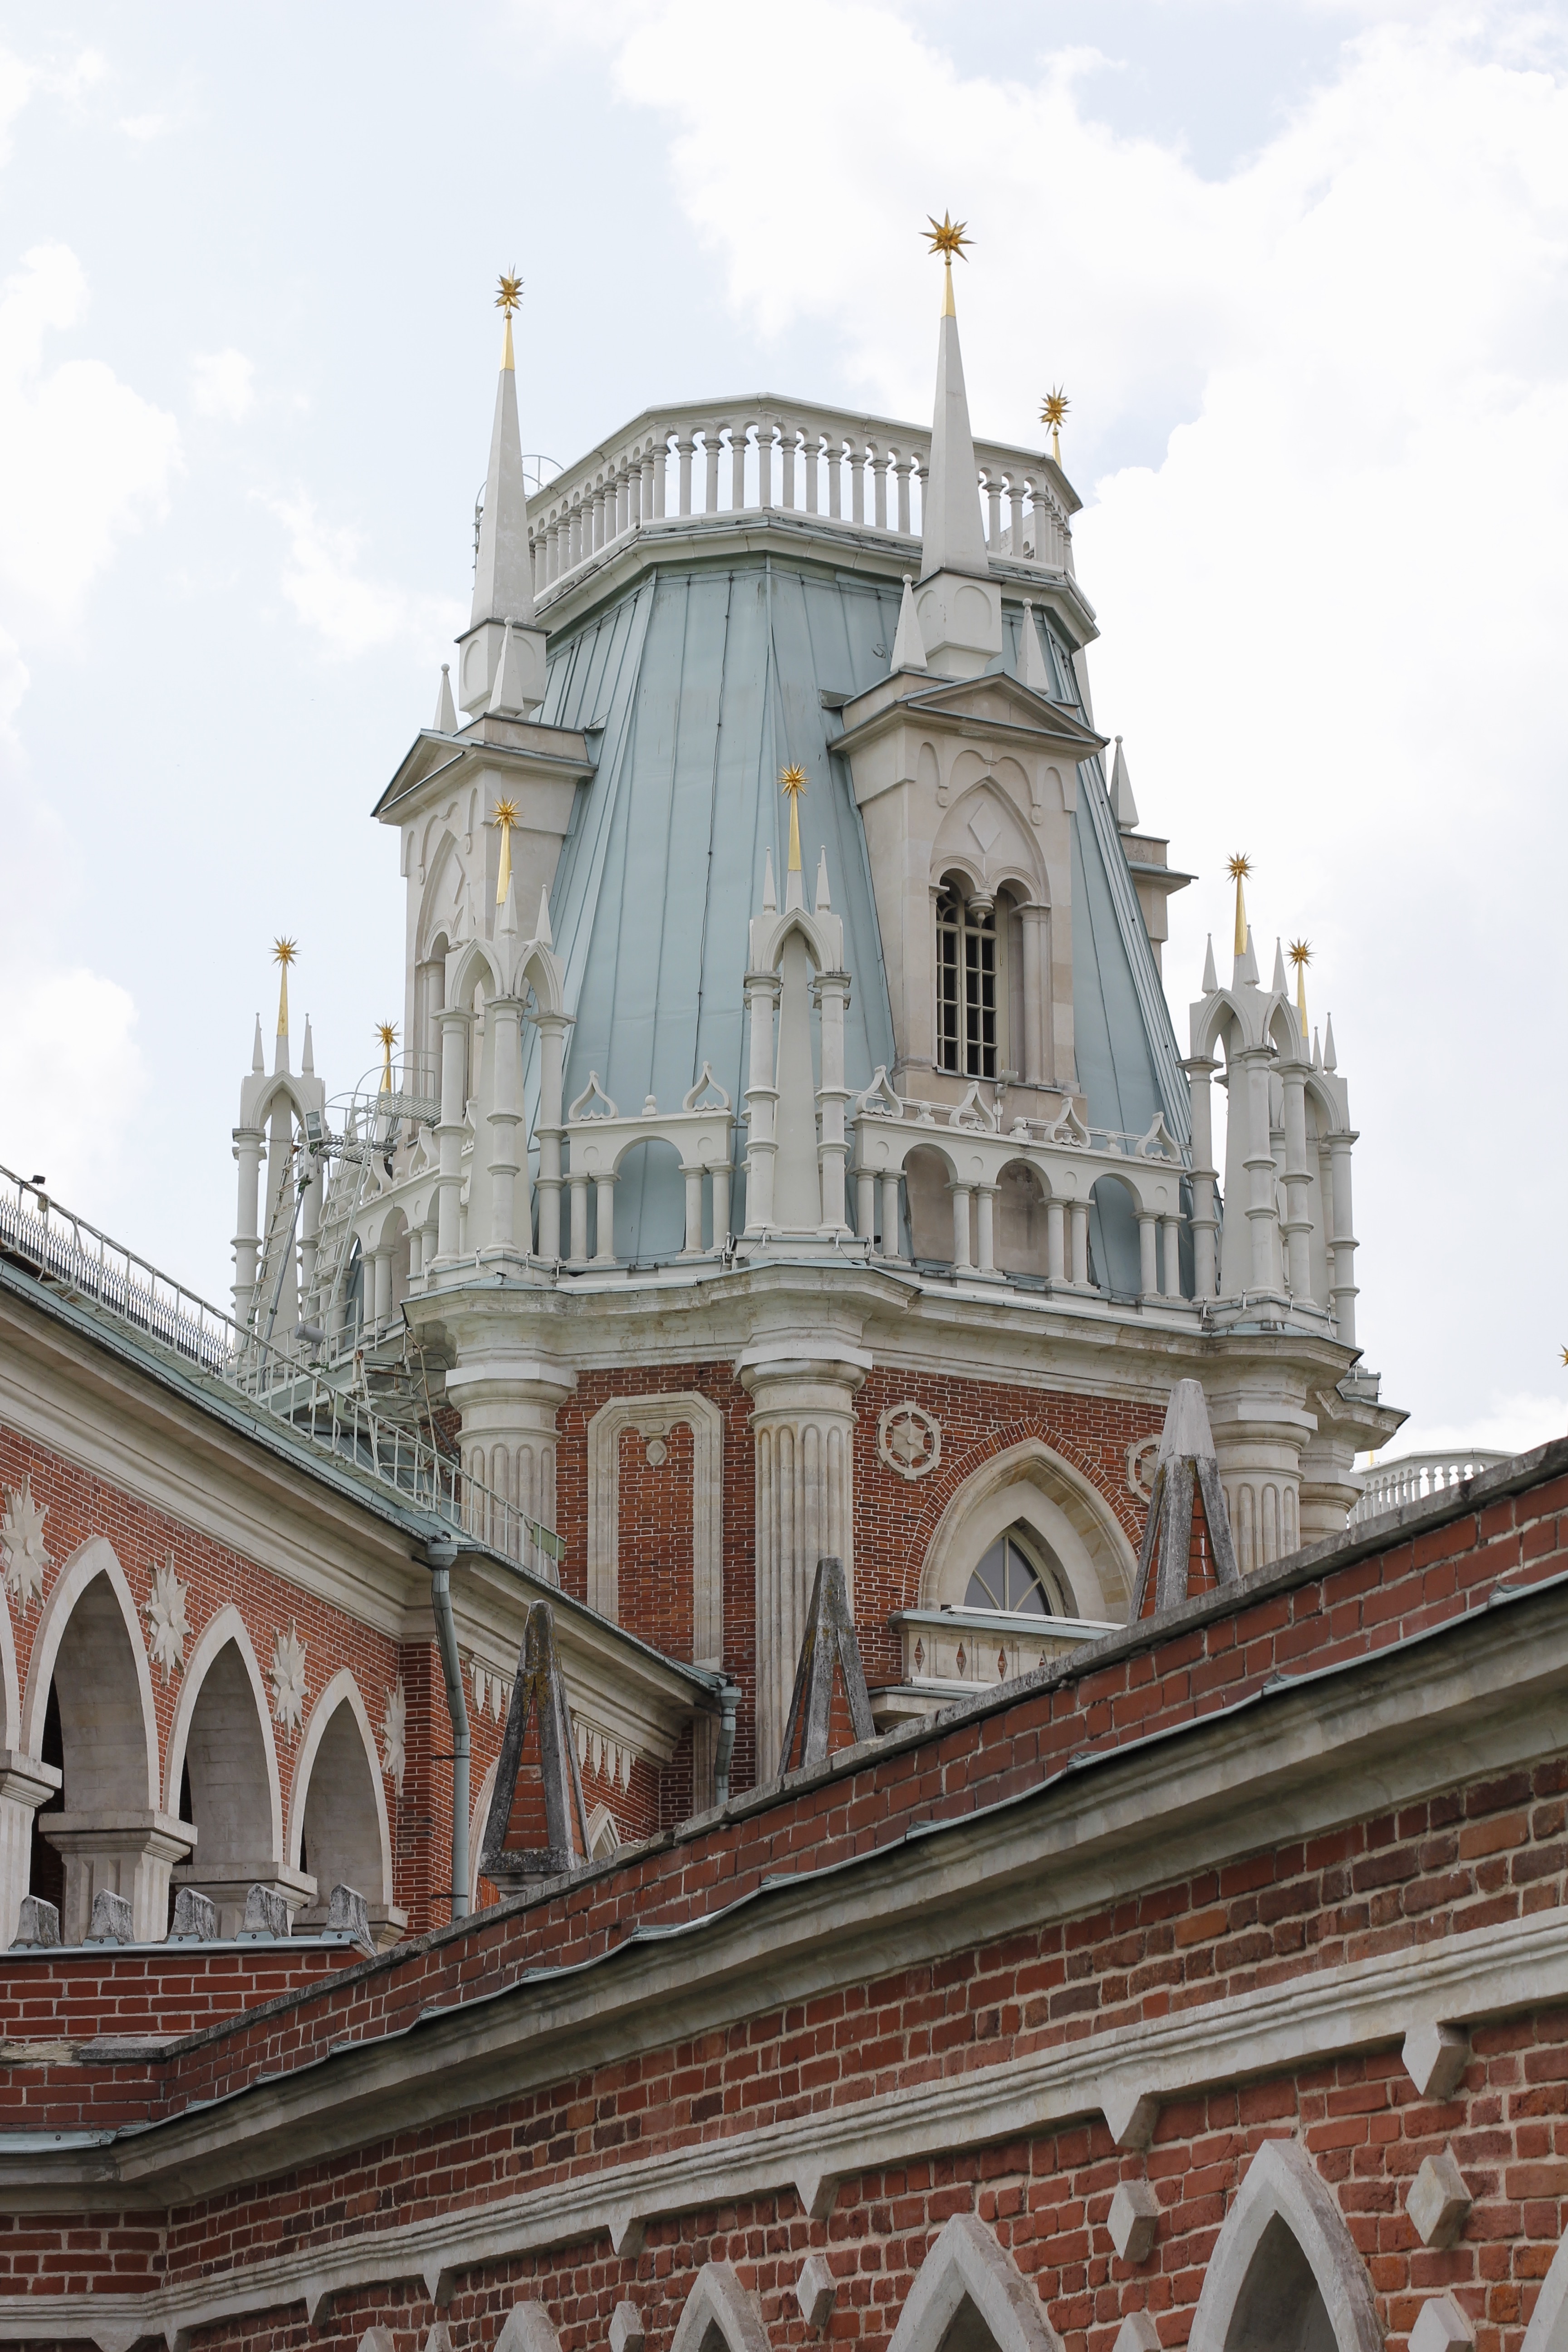
architecture, building, park, landmark, facade, church, cathedral, tourism, place of worship, capital, moscow, basilica, russia, historically, tsaritsyno, east, castle park, schlossgarten, gothic architecture, soviet union, chernaya grjas, katharina the great, byzantine architecture